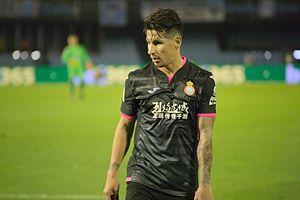
Hernán Arsenio Pérez González, né le 25 février 1989 à Fernando de la Mora au Paraguay, est un footballeur international paraguayen évoluant comme ailier droit à l'Al Ahli SC.